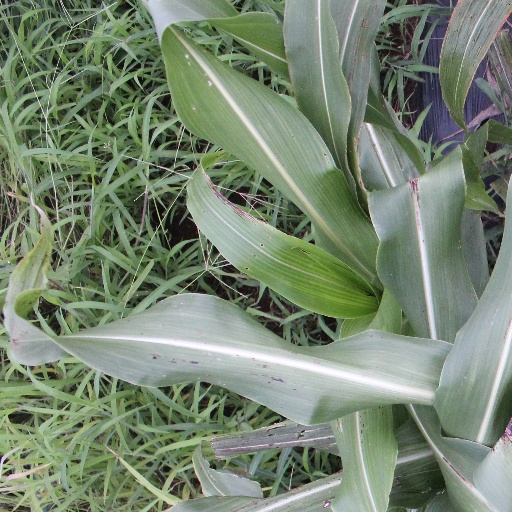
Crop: sorghum